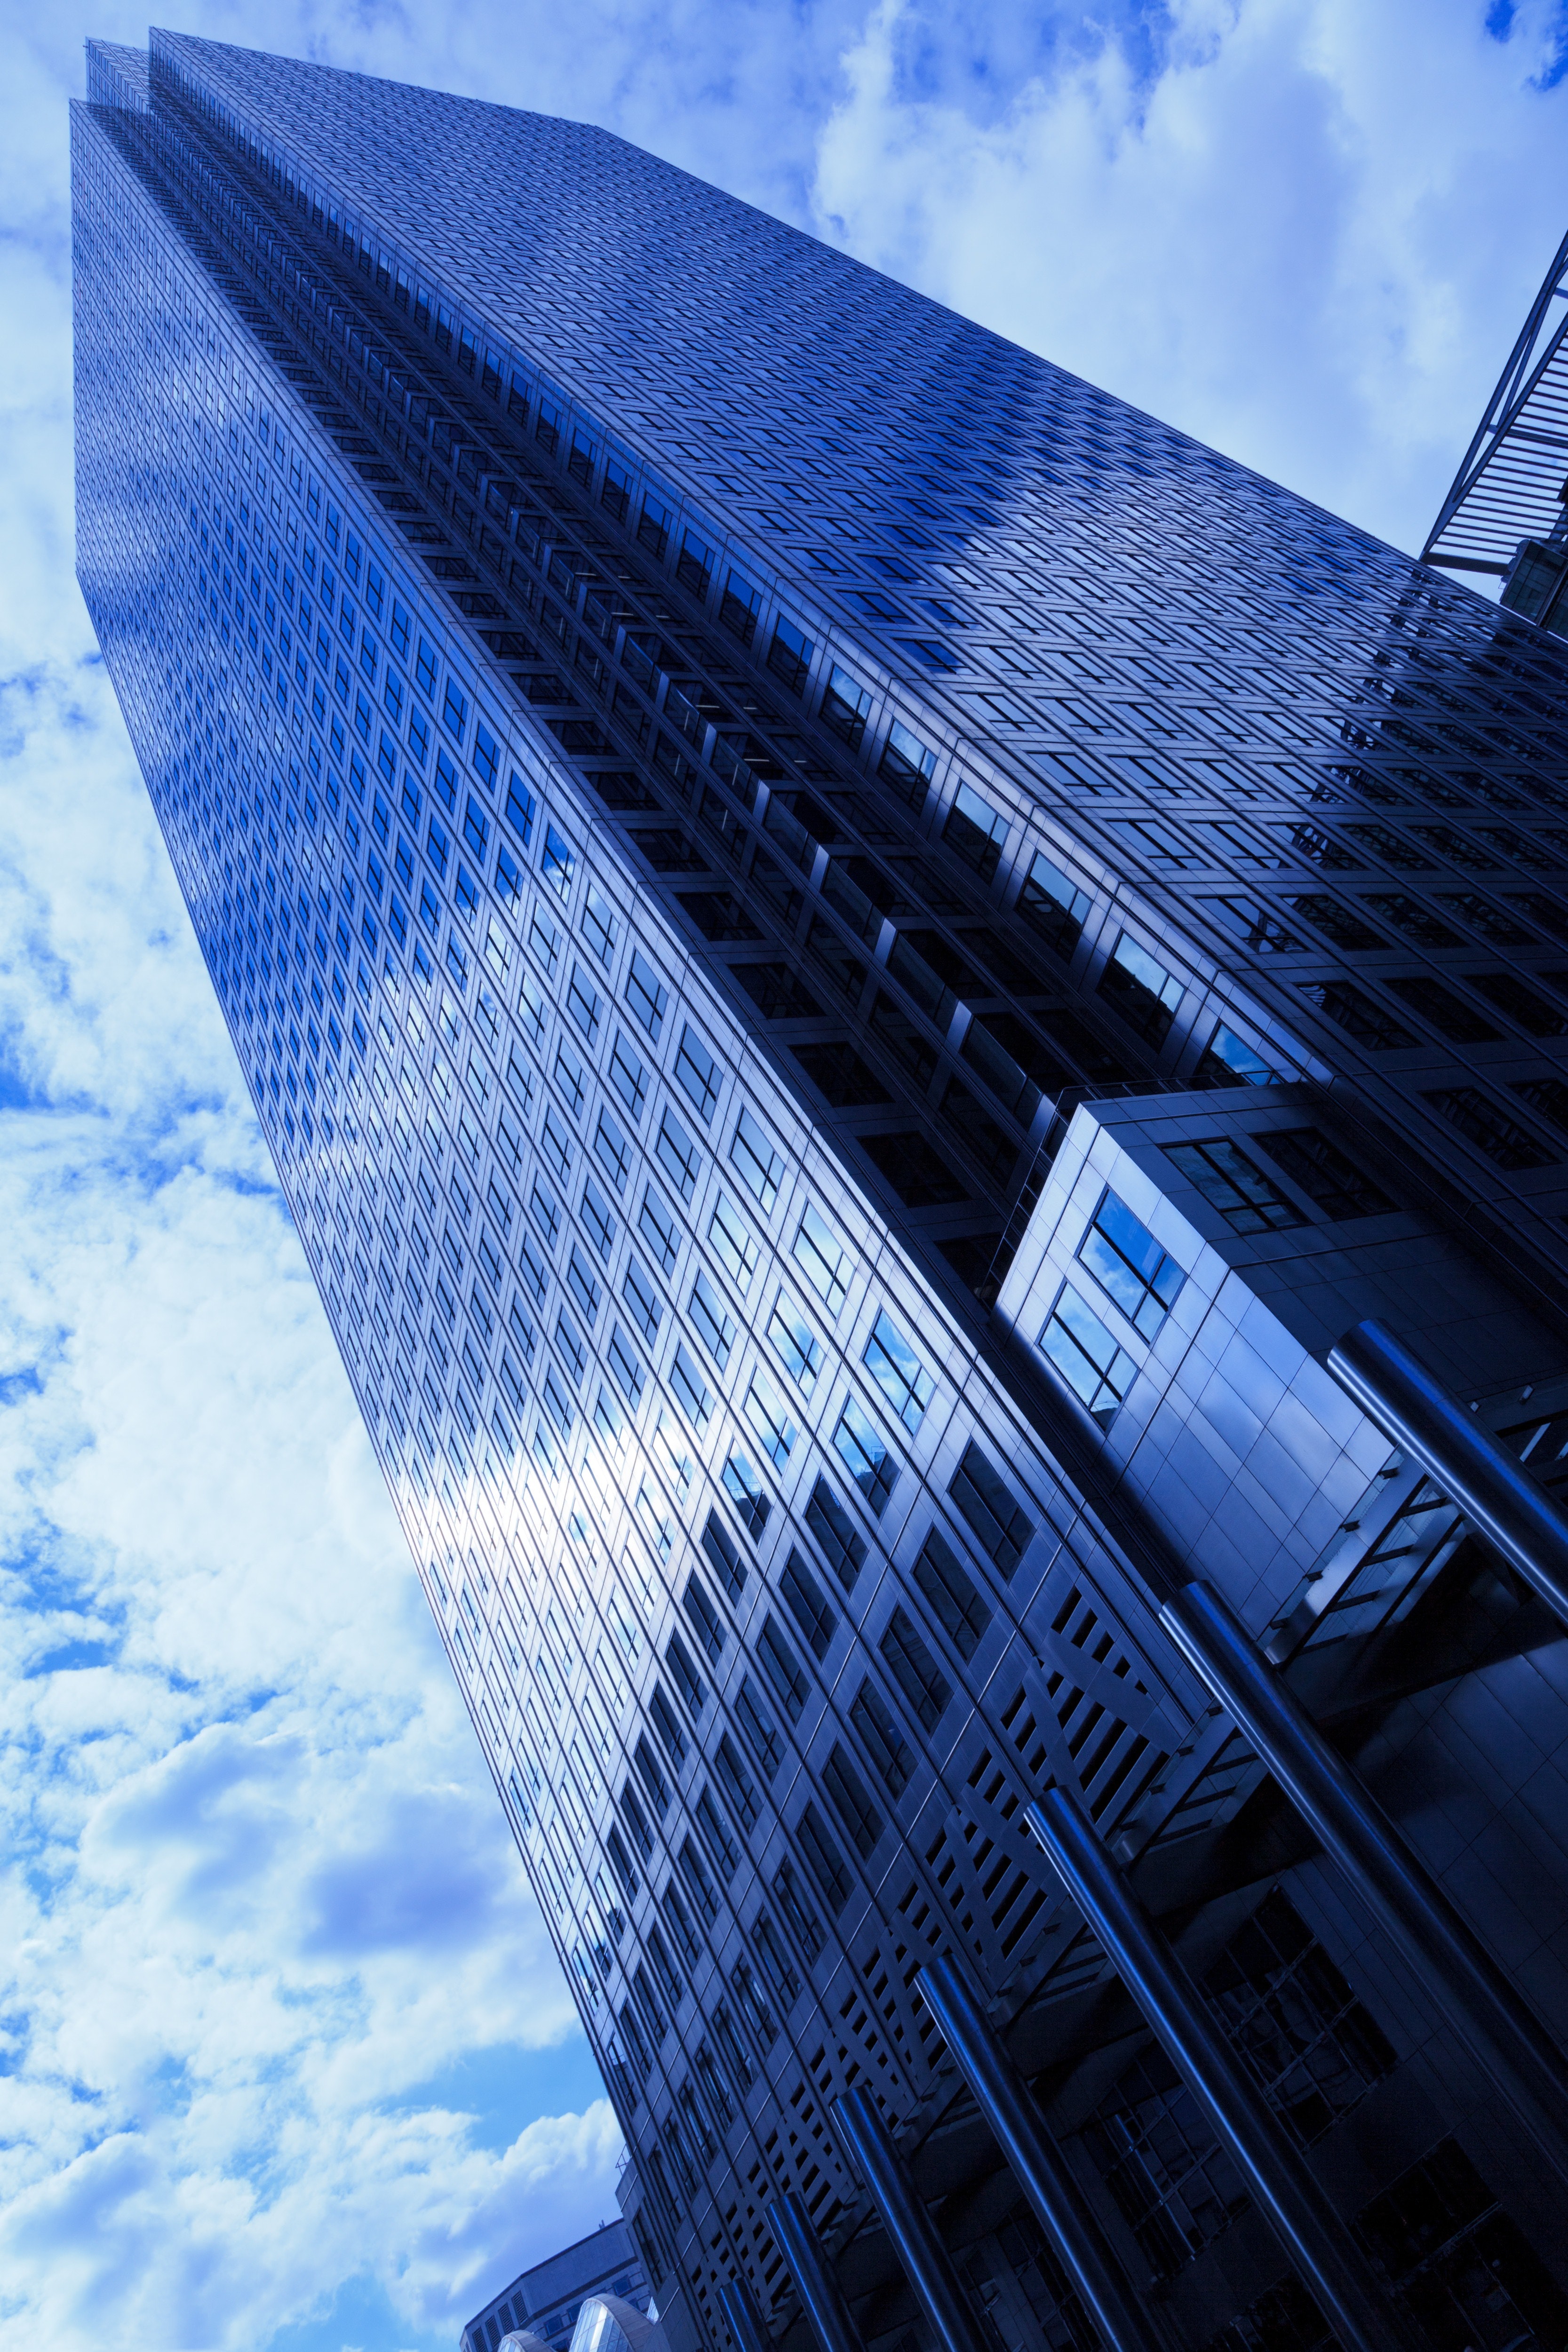
blue, daytime, architecture, reflection, sky, skyscraper, metropolitan area, commercial building, building, tower block, urban area, line, city, cloud, tower, metropolis, facade, corporate headquarters, real estate, headquarters, mixed use, glass, world